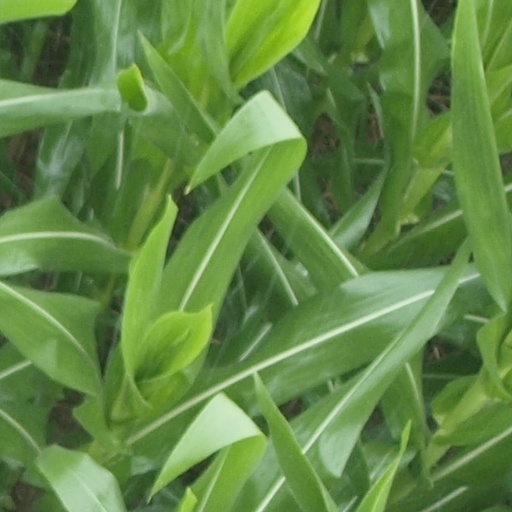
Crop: maize; corn